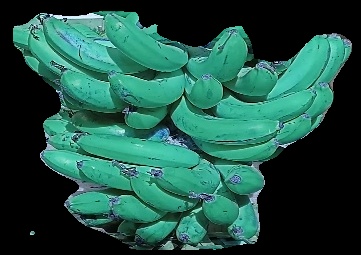
Variety: pachbale
Grade: grade3